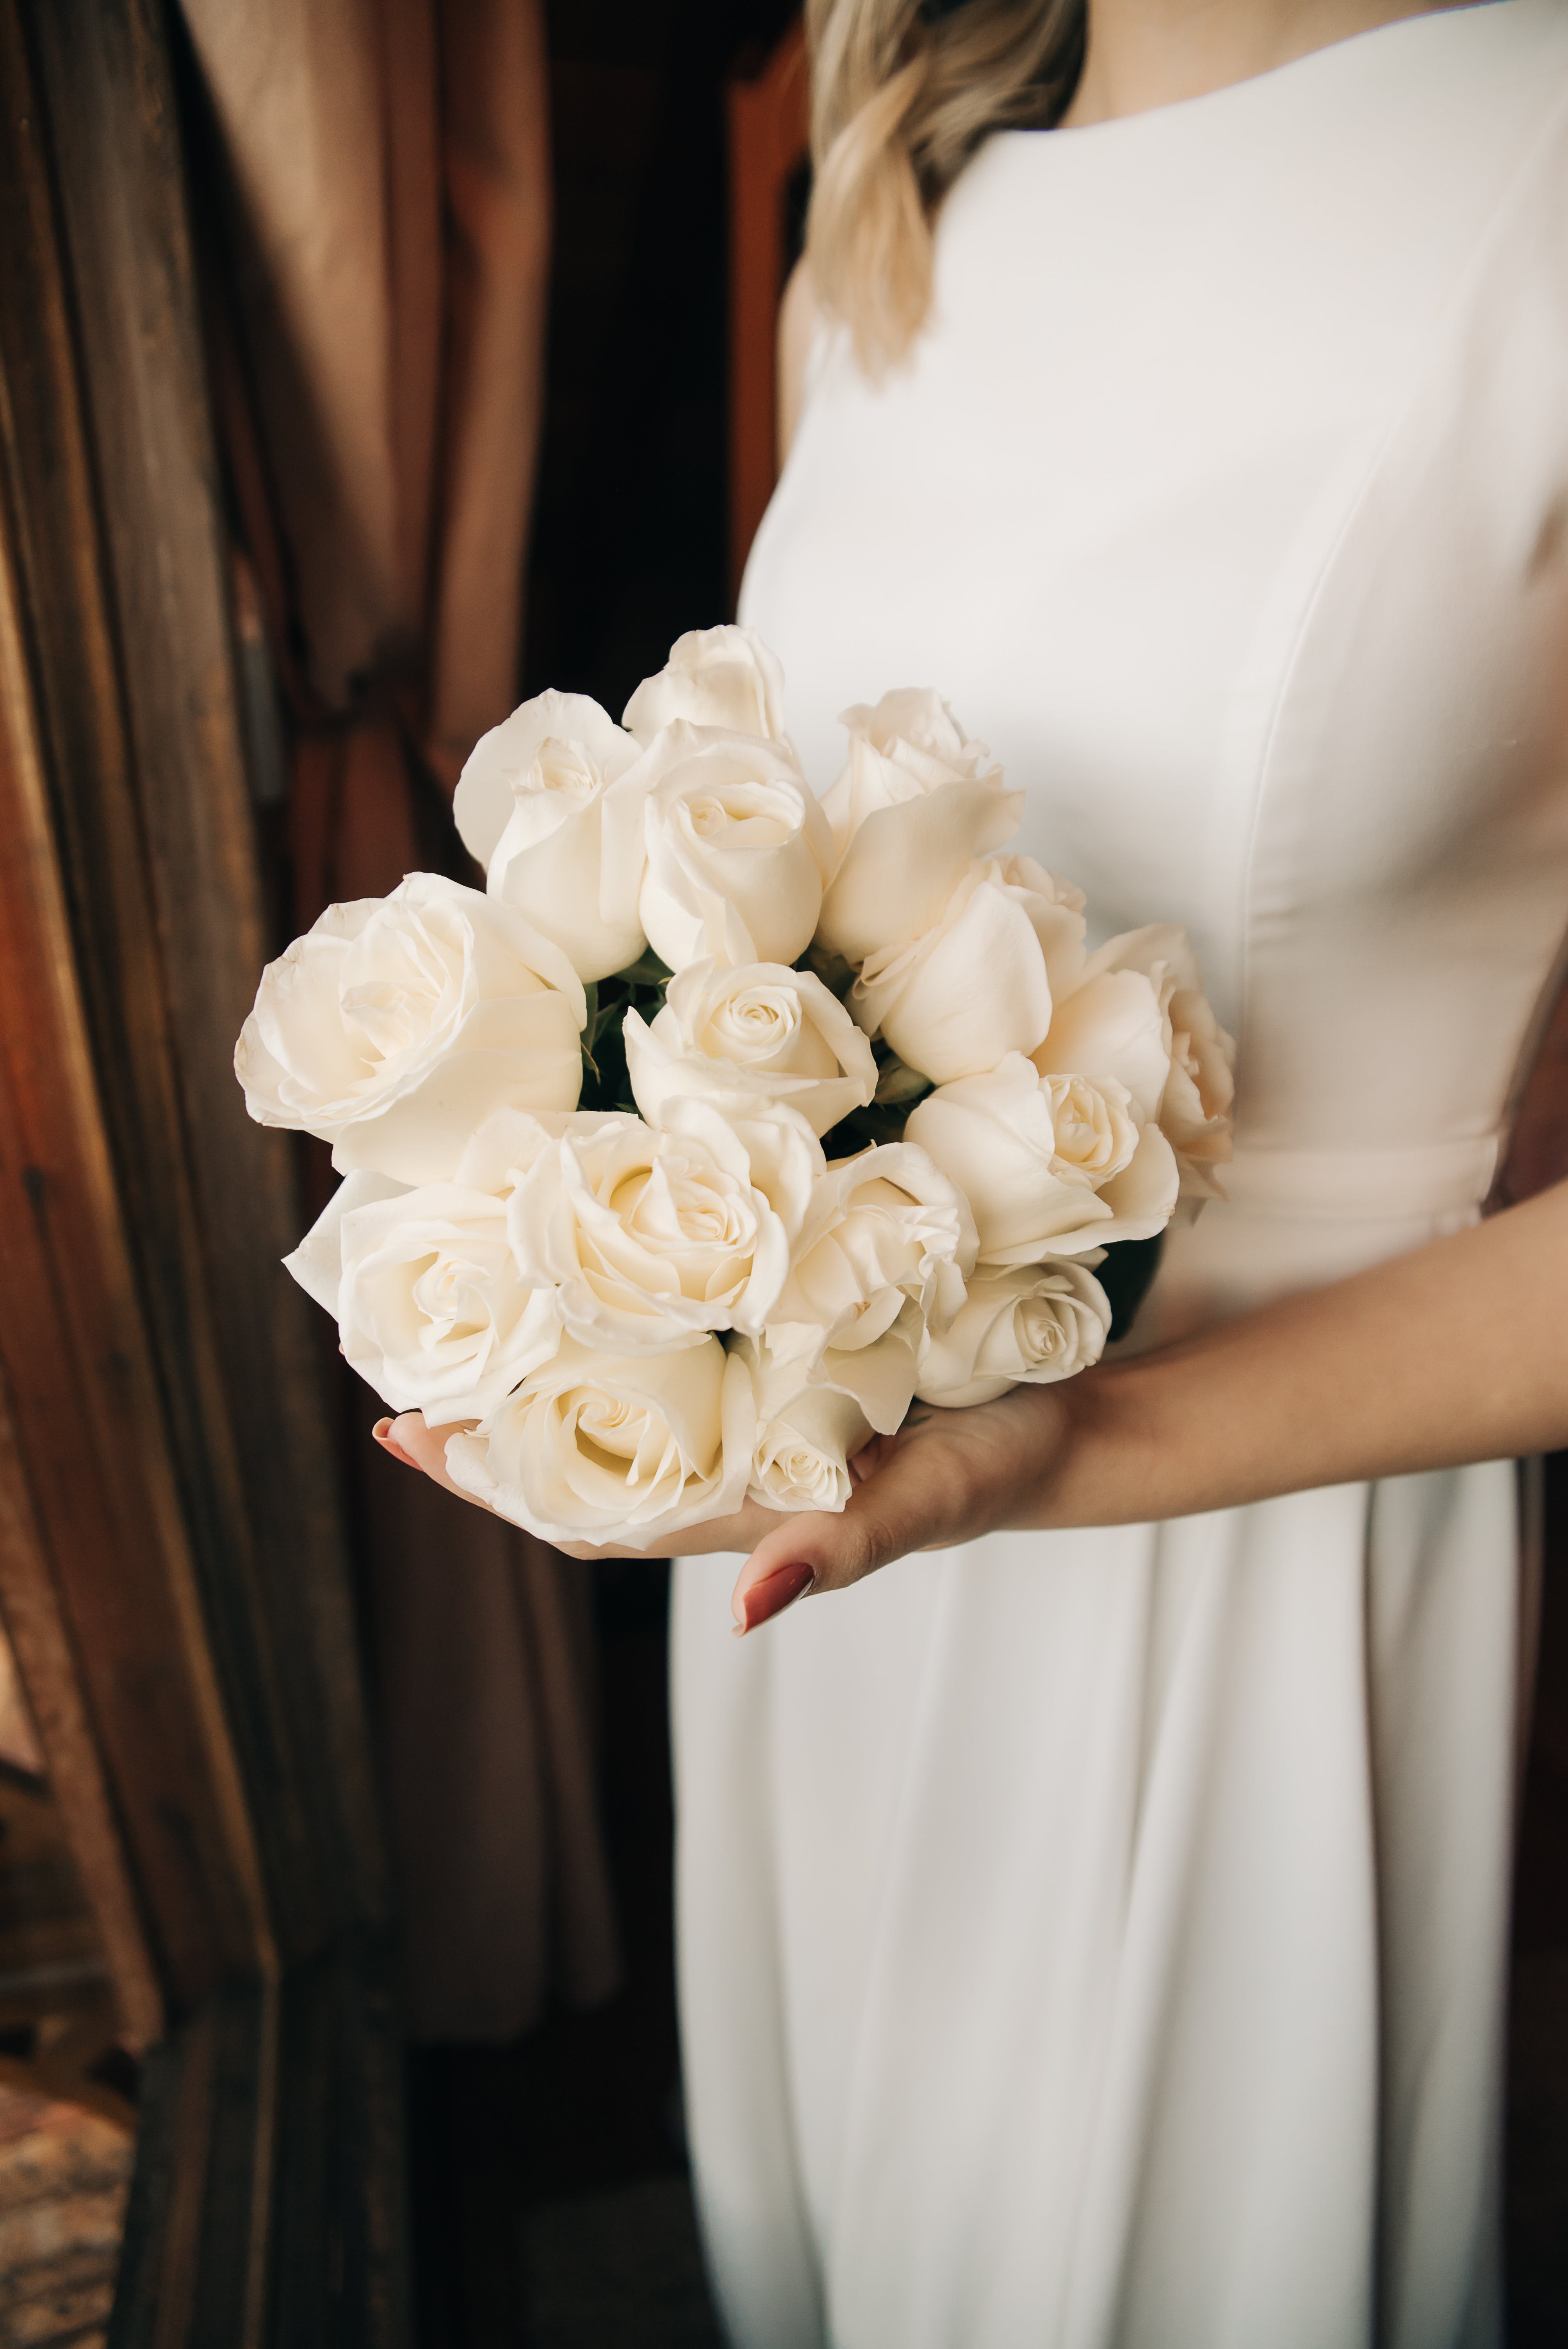
flower, plant, shoulder, wedding dress, dress, petal, bridal clothing, gesture, gown, wedding ceremony supply, flower arranging, bouquet, rose, bridal party dress, formal wear, bridal accessory, garden roses, rose family, event, happy, Hybrid tea rose, cut flowers, suit, flowering plant, rose order, floristry, peach, jewellery, wedding, floral design, human leg, tie, marriage, hair accessory, fashion accessory, artificial flower, ceremony, headpiece, bride, tuxedo, floribunda, nail, still life photography, child, haute couture